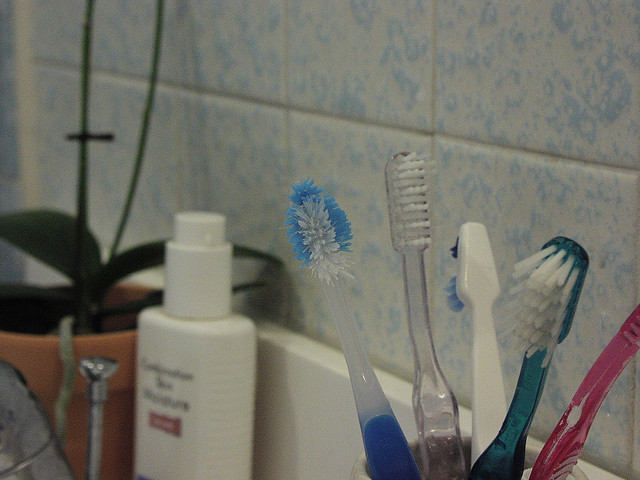
user: Given an image and a question. Answer the question in a short answer. Question: What are these brushes used for? Short Answer:
assistant: brush teeth